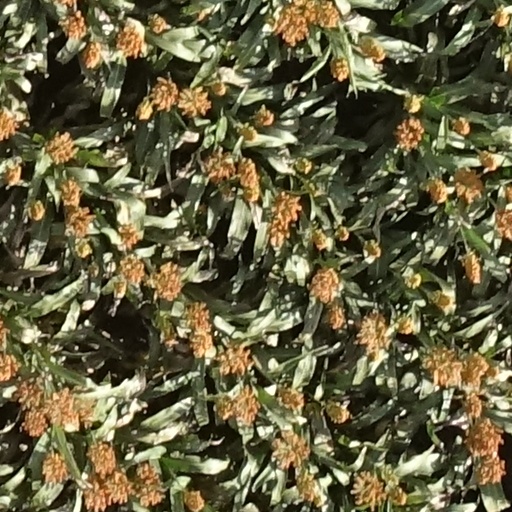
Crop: sorghum